ACR Messina

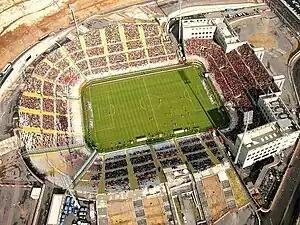
Stadio San Filippo.

The former club Football Club Messina Peloro have played their home matches in the new Stadio Comunale San Filippo since the 2004–05 to 2008–09 season. Since the season 2009–10 plays here the current team of A.C. Riunite Messina 1947.